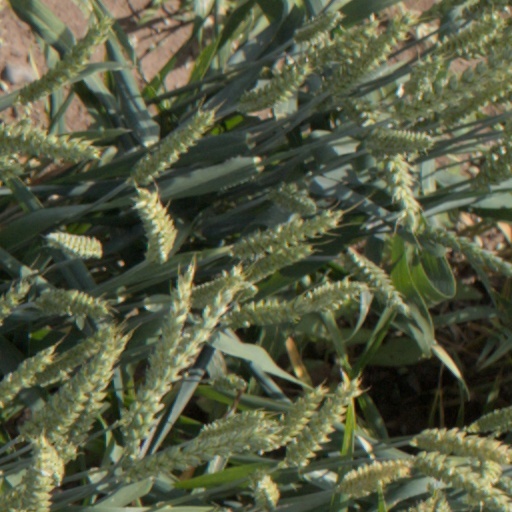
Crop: wheat